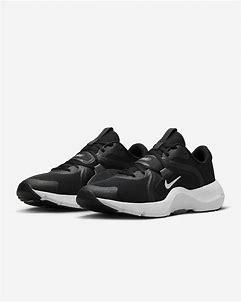
Brand: Nike
Model: In Season Tr 13